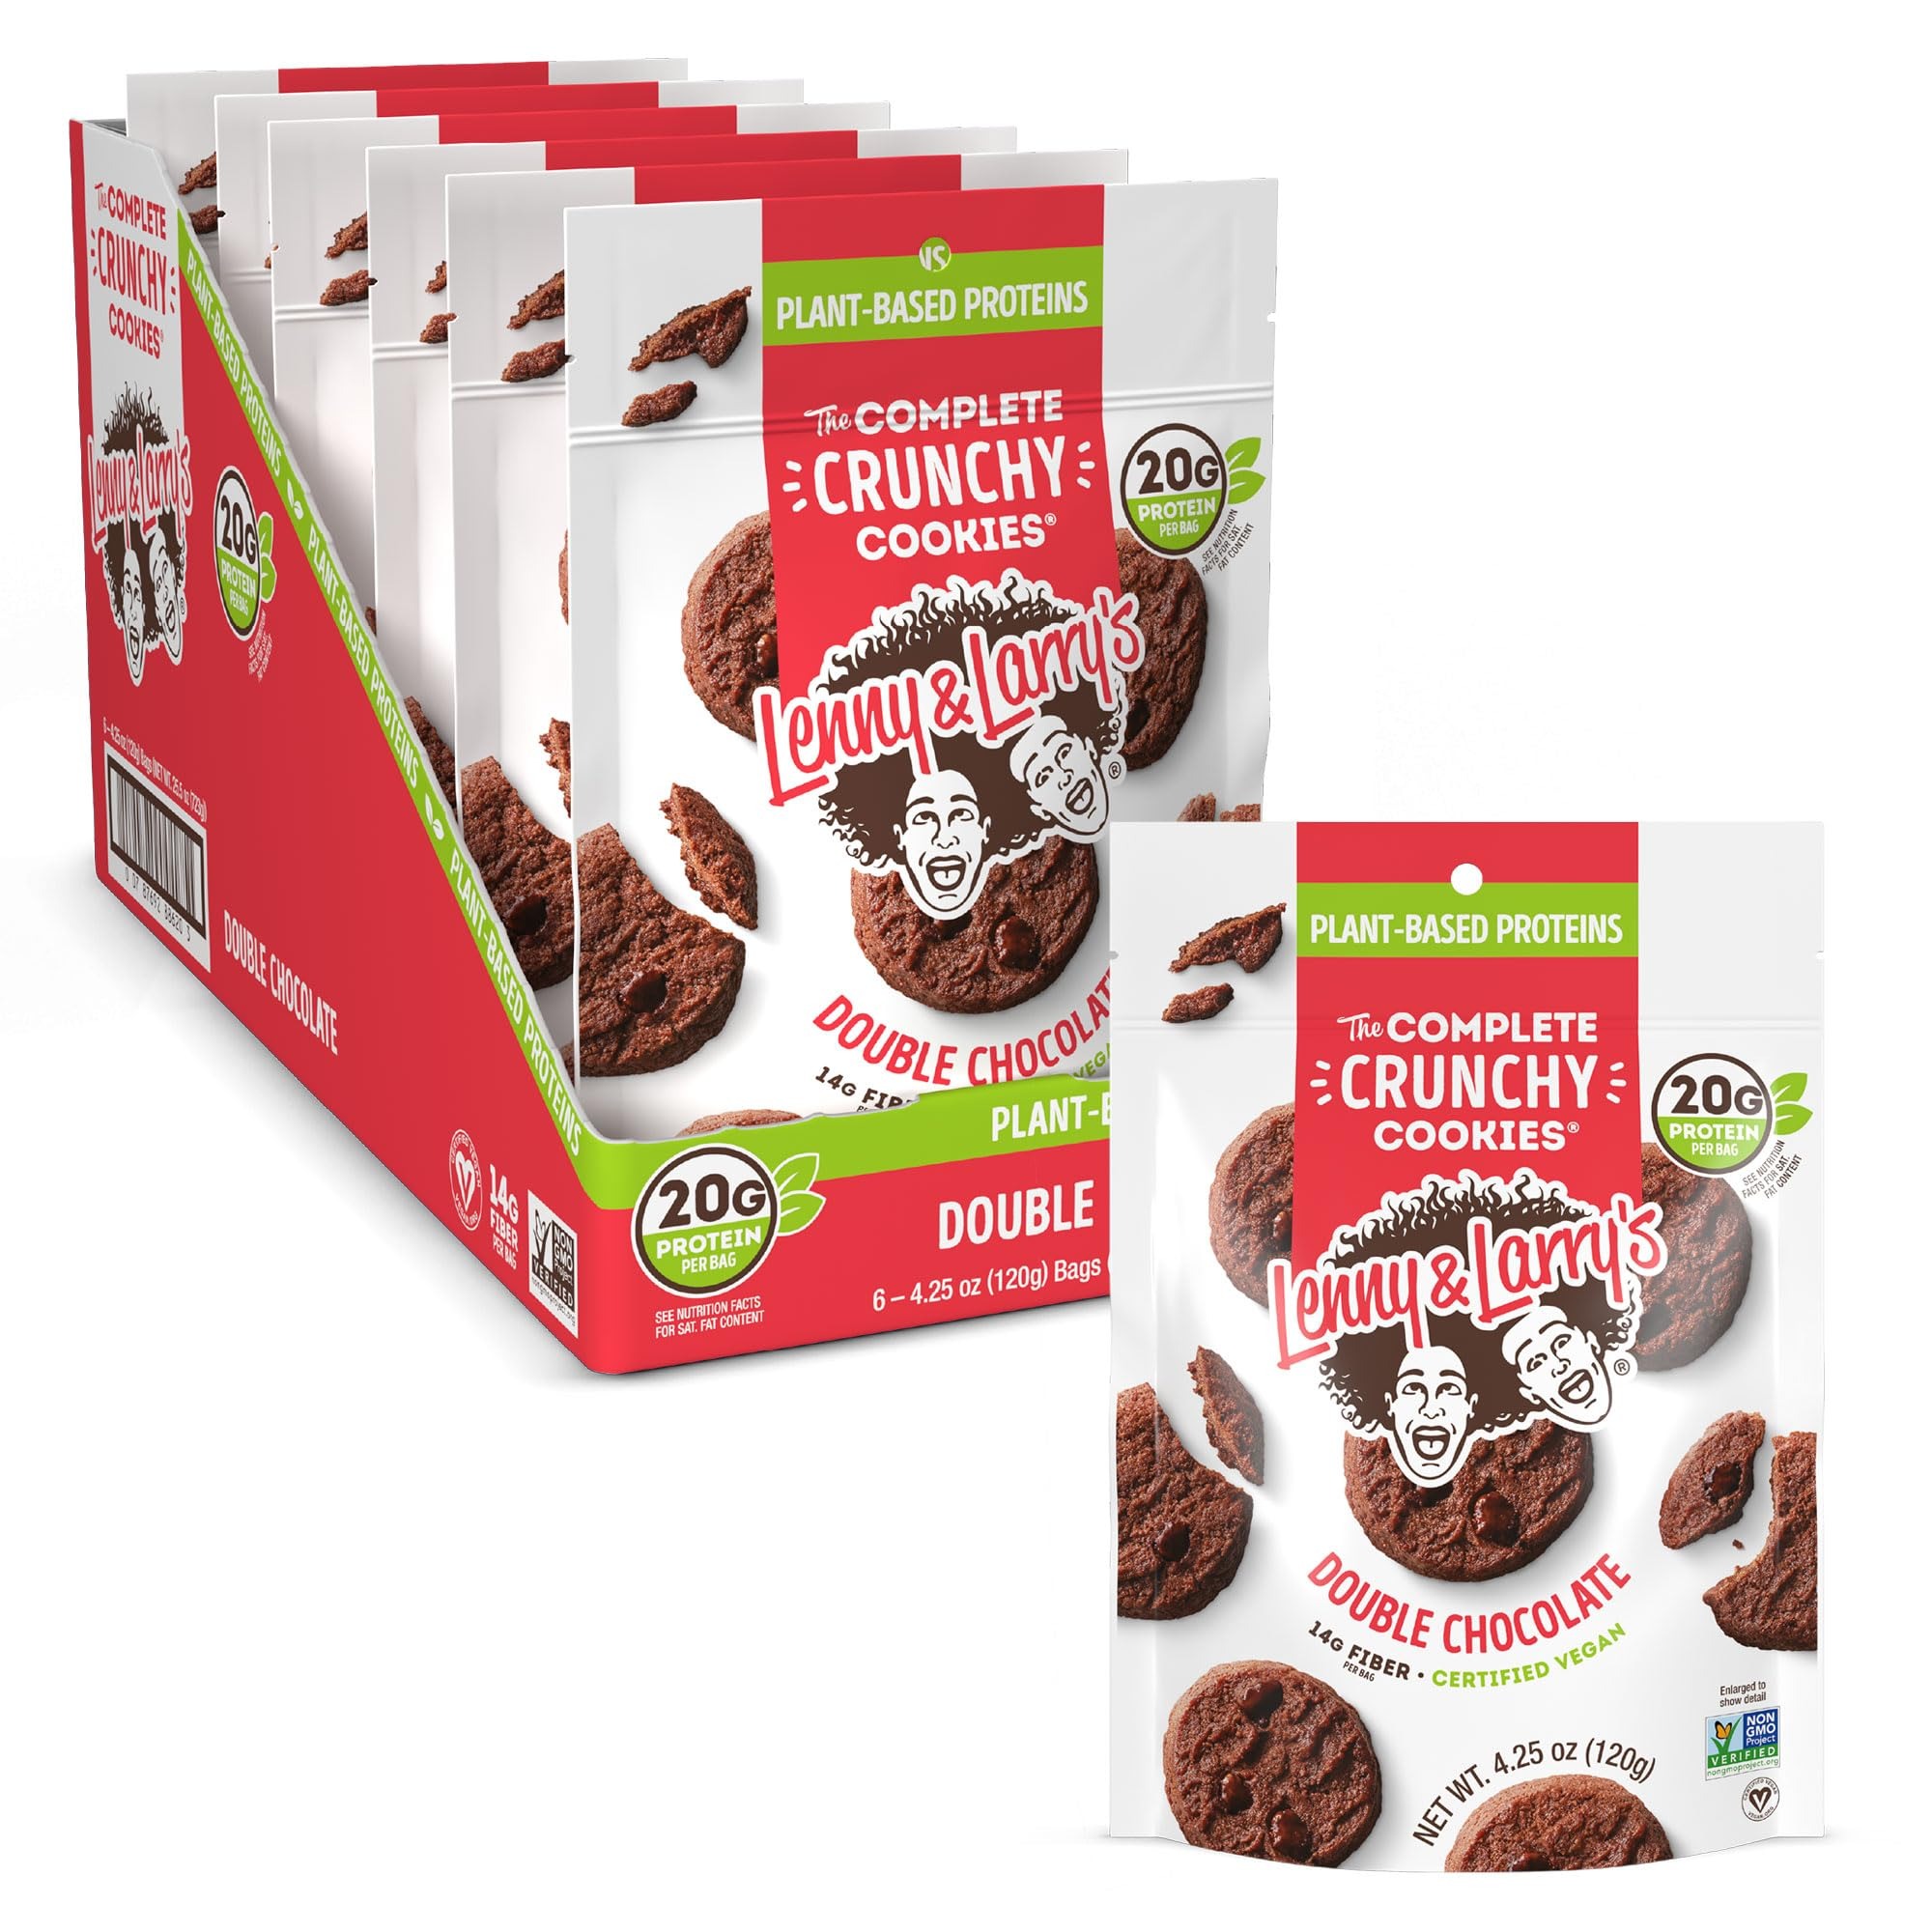
Item Name: Lenny & Larry's The Complete Crunchy Cookies, Double Chocolate, 4.25 oz (Pack of 12)
Bullet Point 1: The Complete Crunchy Cookies: Snack friendly and delicious, you won’t believe the amount of clean plant based proteins and fiber they contain; Finally, you can finish a whole bag of cookies without feeling guilty
Bullet Point 2: Shockingly Delicious: Satisfyingly crunchy and tasty, our delectable Double Chocolate vegan protein cookies are packed with plant based protein, plenty of fiber and zero guilt
Bullet Point 3: Plant Based Protein: With 20g of plant based proteins and 14g of fiber per bag, The Complete Crunchy Cookies will not only satisfy your tummy and sweet tooth but also your peace of mind
Bullet Point 4: Indulge Guilt Free: Lenny & Larry’s cookies are Non GMO Project Verified, Vegan and Kosher friendly; We don’t use dairy, soy, eggs, high fructose corn syrup or artificial sweeteners in any of our Complete Crunchy Cookies
Bullet Point 5: 12 Pack: With your order, you will receive twelve 4.25oz bags of delicious cookies; What are you waiting for? Join in on the YUM
Value: 51.0
Unit: Ounce

Price: 21.99